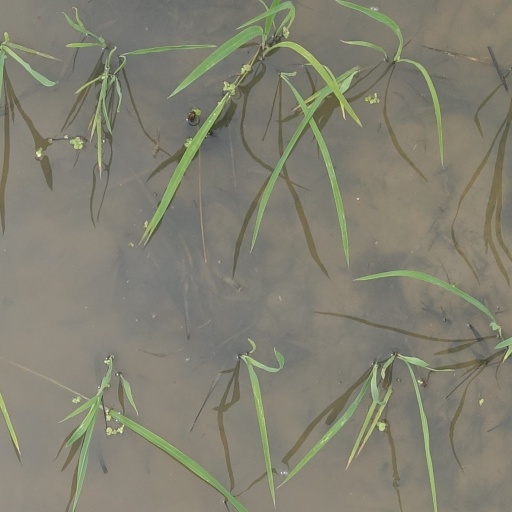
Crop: rice